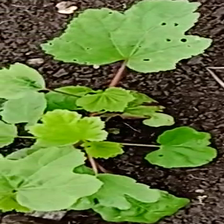
Weed species: Little_Mallow(Malva parviflora)